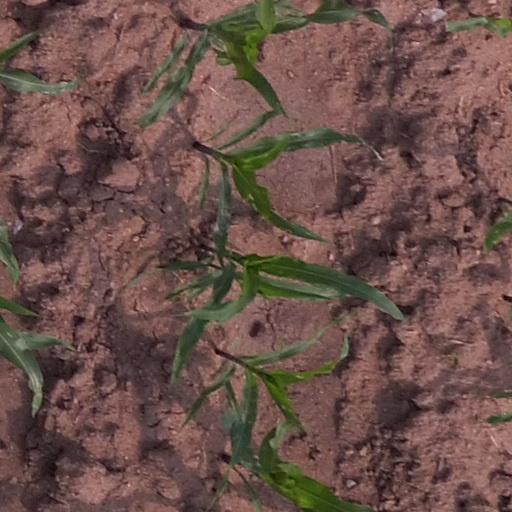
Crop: maize; corn